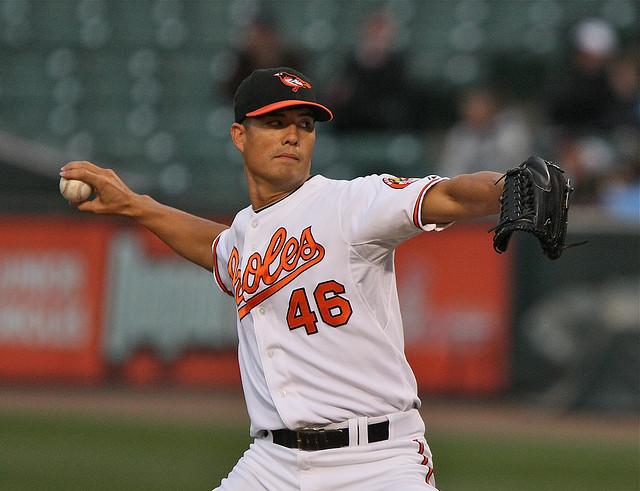
một cầu thủ ném bóng đang xoay người để ném bóng